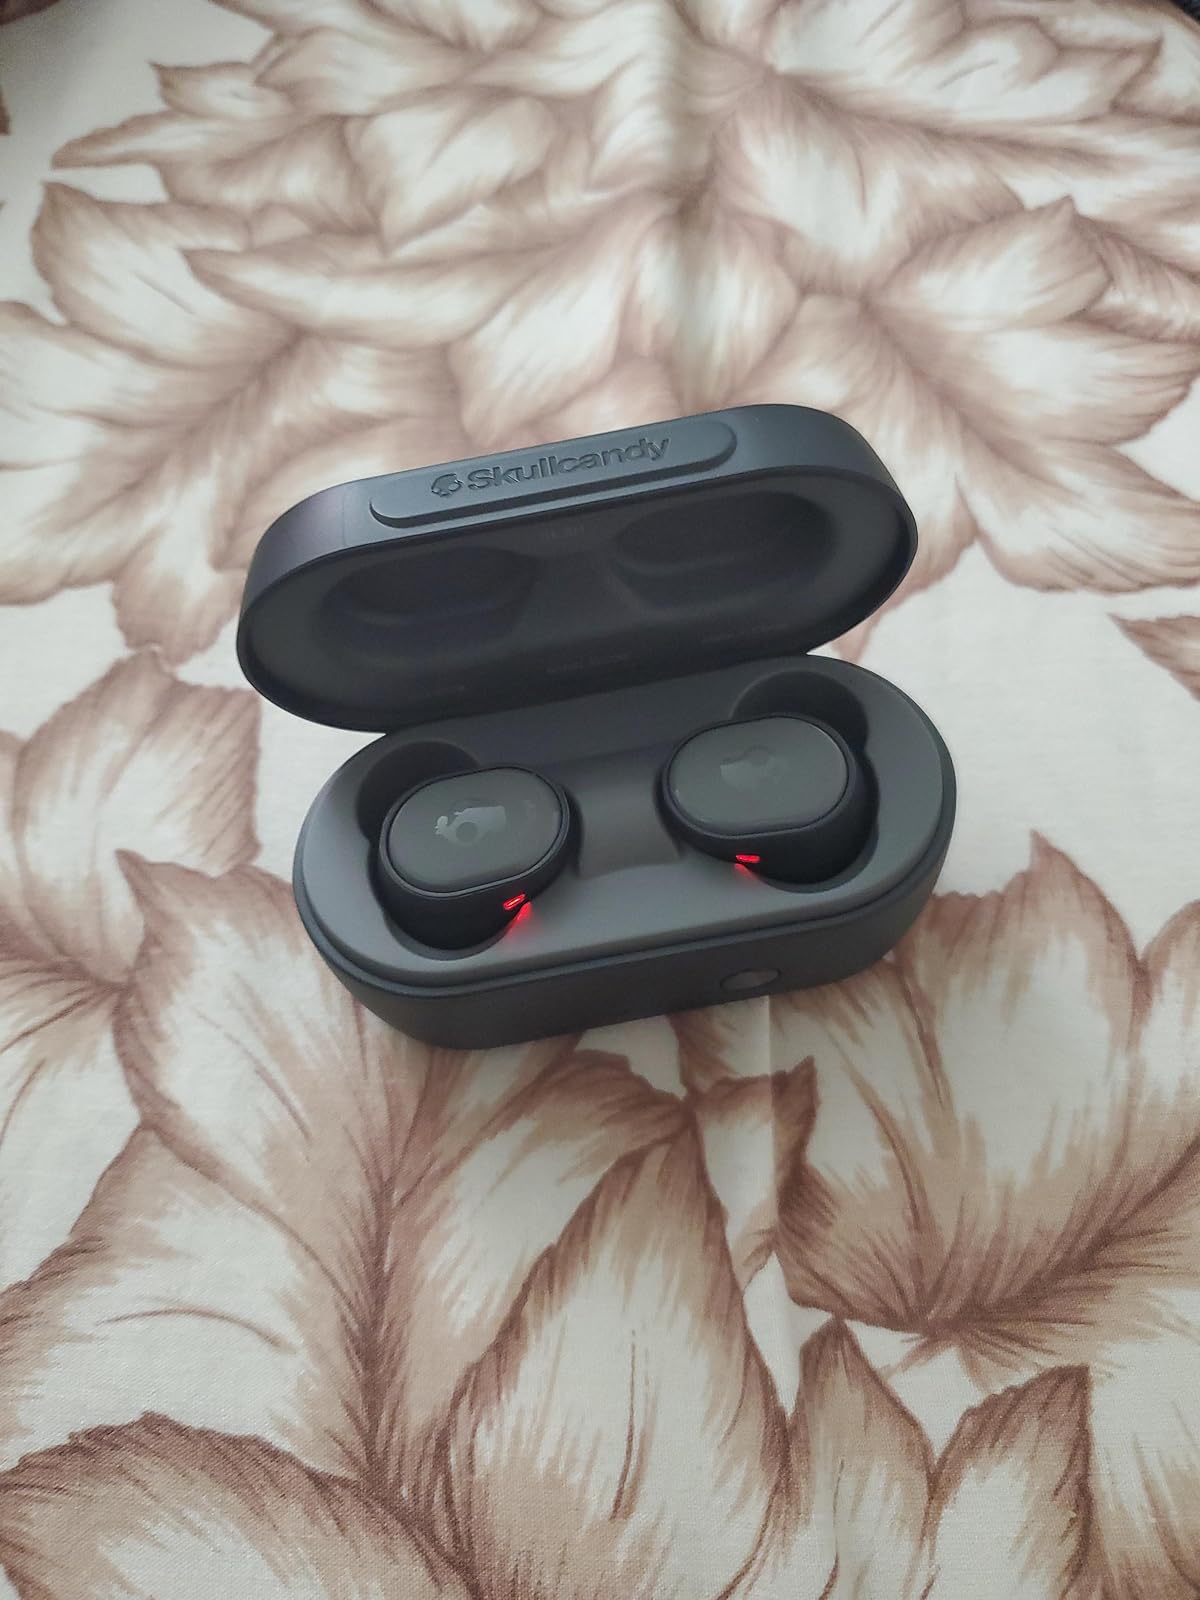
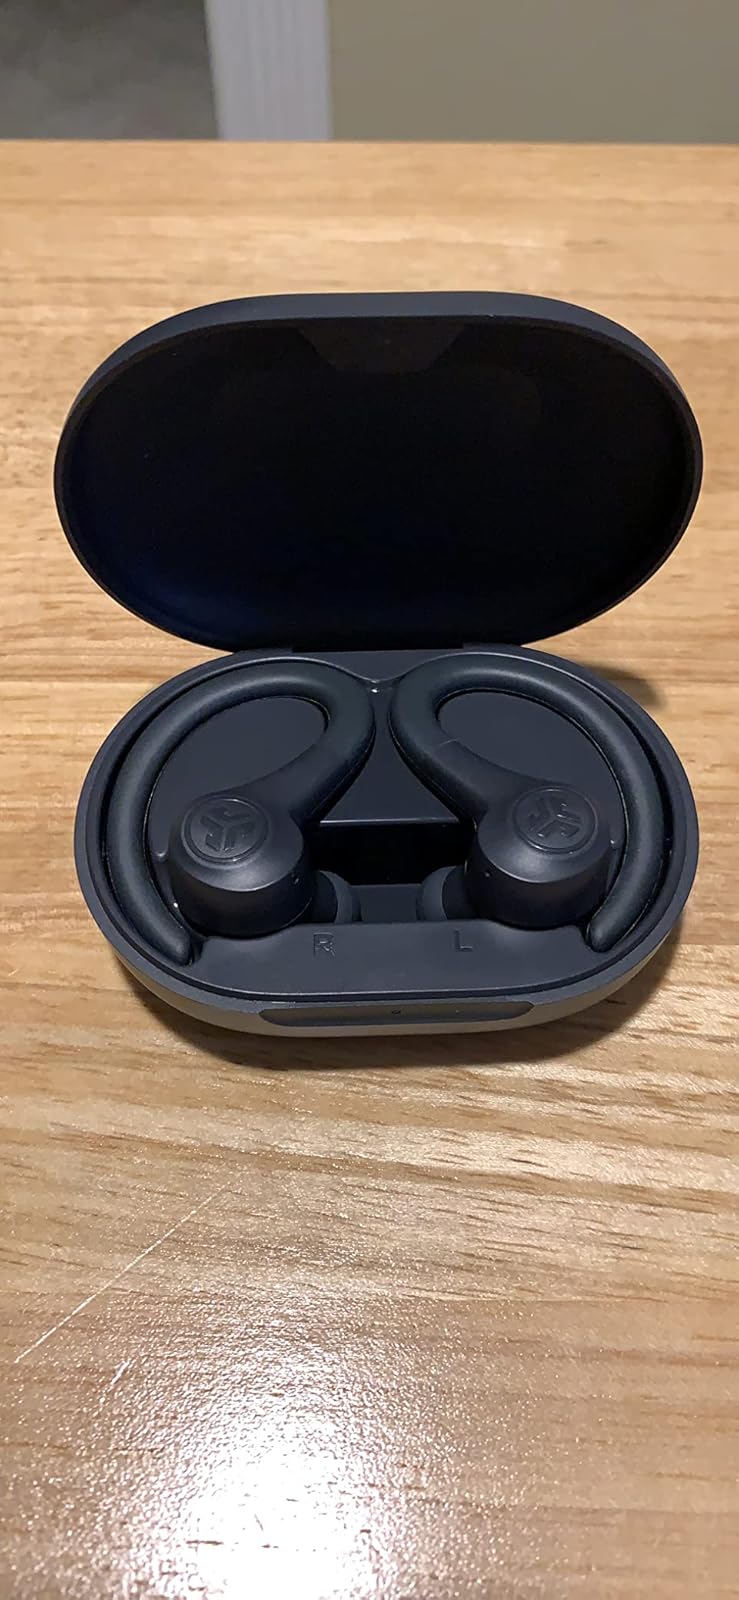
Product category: earbuds
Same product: no